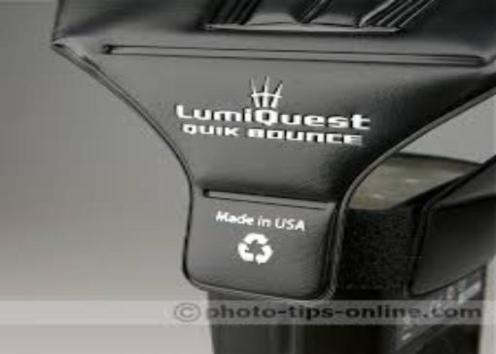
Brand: lumiquest
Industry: Necessities